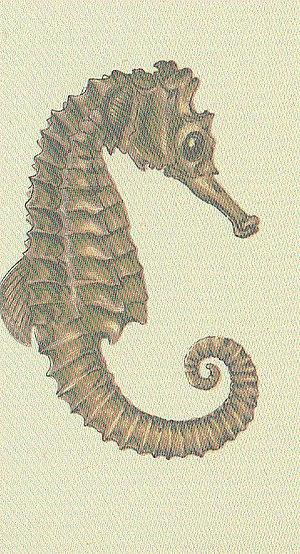
L'île ou îlot du Ratier, appelée aussi « île aux oiseaux », est une île artificielle française créée en 2005 au large de Honfleur, en Normandie, sur le banc du Ratier. Son érection à l'entrée de l'estuaire de la Seine contribue à la sauvegarde de la deuxième plus importante réserve ornithologique du territoire métropolitain après la Camargue.